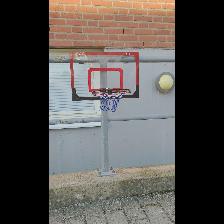
Label: NonHuman